Federal Monuments Office

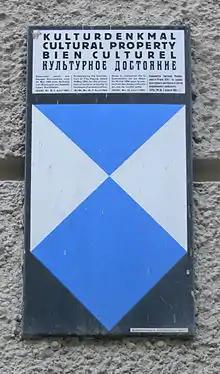
plaque on a building in Salzburg indicating "Cultural property" in four languages: German: , English: "Cultural Property", French: , and Russian: .

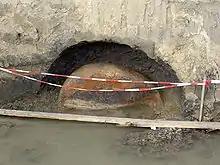
Early medieval oven, uncovered during excavations in Gaweinstal by the .

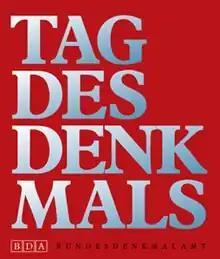
Poster for the "Tag des Denkmals", the Austrian version of the European Heritage Days, sponsored by the .

The Federal Monuments Office (BDA) is a department of the Federal Chancellery responsible for cultural heritage in Austria.